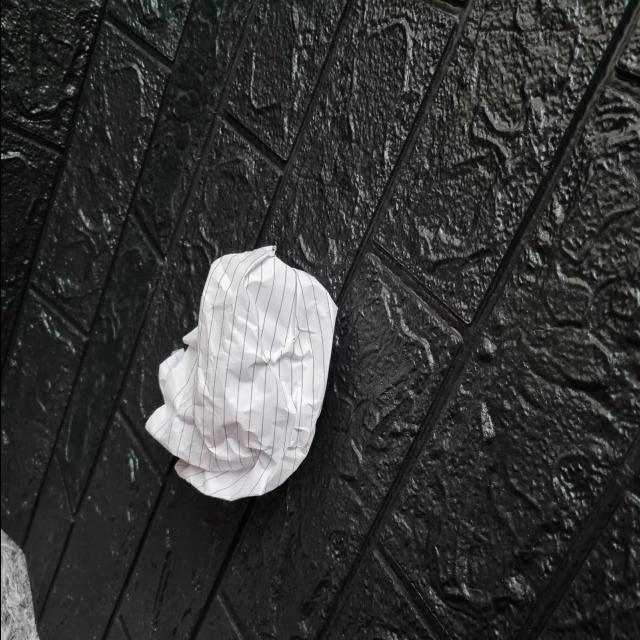
Label: tissues